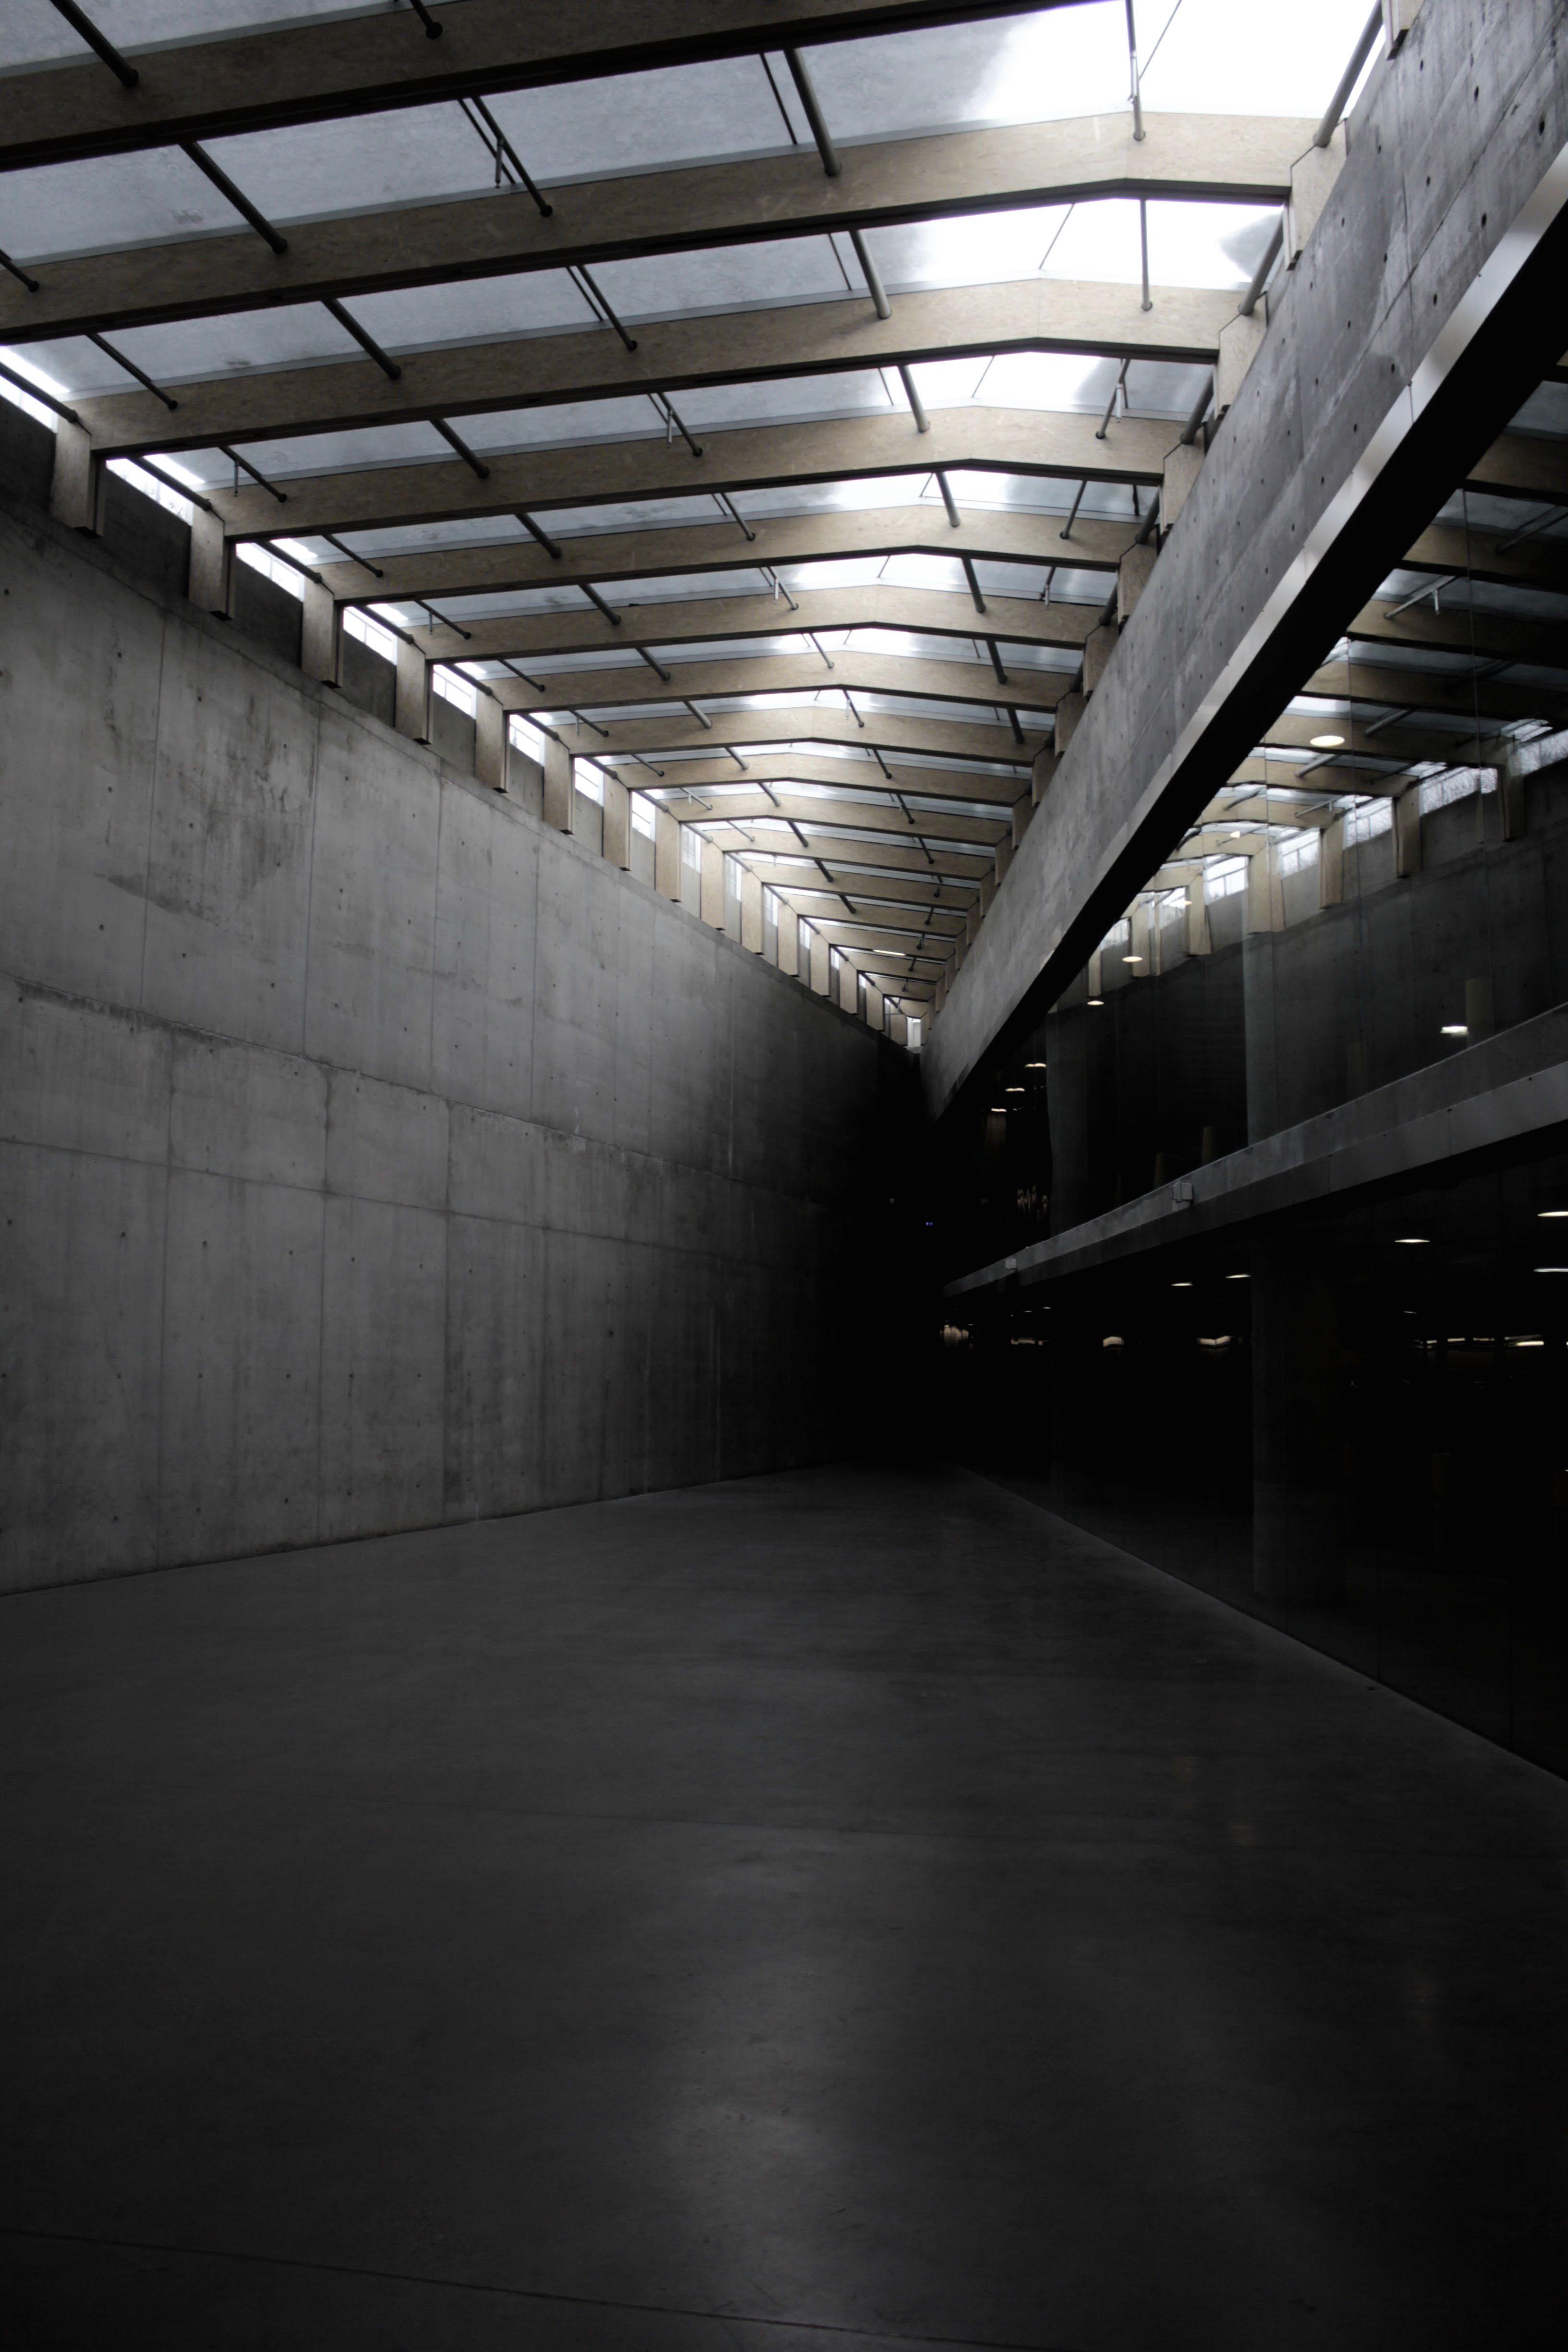
light, black and white, architecture, white, glass, subway, line, hall, shadow, darkness, black, monochrome, concrete, infrastructure, symmetry, shape, monochrome photography